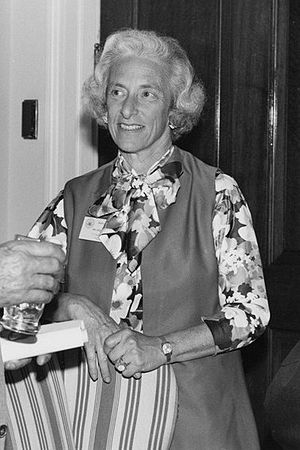
Barbara W. Tuchman
Barbara Wertheim Tuchman var en kvindelig amerikansk historisk forfatter.